Parents of the Strict Regime

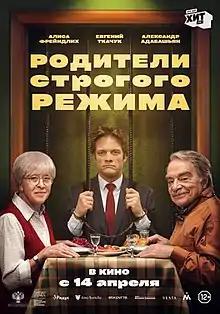
Theatrical release poster

Parents of the Strict Regime is a 2022 Russian tragicomedy film directed and produced by Nikita Vladimirov. The film tells about an elderly couple who suddenly find out that their 38-year-old mayor son is in fact a corrupt official and a bribe-taker, and they decide to invite him to their house, where they lock him up in the hope that he can be re-educated. The film stars Yevgeny Tkachuk, Alisa Freindlich and Aleksandr Adabashyan.